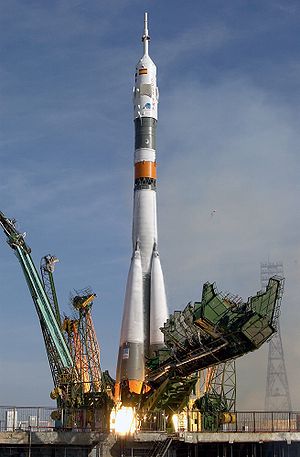
Sojuz-programmet / Design
Sojuz TMA-3 opsendelse (NASA)
Sojuz er et bemandet rumfartøj, der blev udviklet af Sovjetunionen. Efter opløsningen af Sovjetunionen blev det overtaget den Føderale russiske rumfartsorganisation.